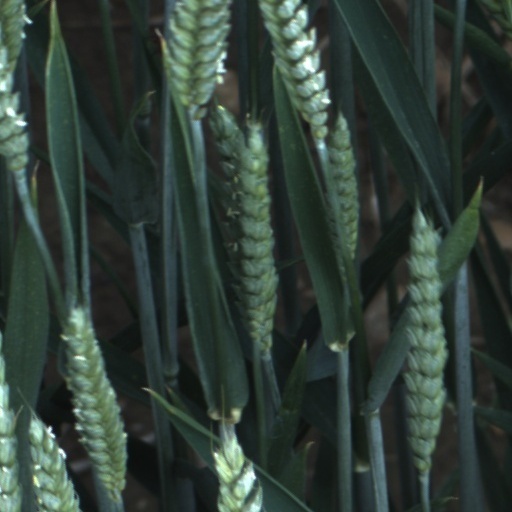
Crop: wheat